USS De Soto (1859)

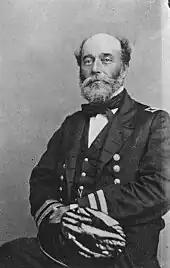
Captain Charles S. Boggs. Boggs is facing the camera, but with his body turned slightly to the left. He looks to be sitting although it's difficult to tell as he cradles a black cap in his lap and the image is cut off at this point. Boggs is wearing a dark U.S. Navy uniform, with the coat unbuttoned, showing a buttoned waistcoat. Benath the waistcoat he is wearing a white shirt, with what looks like a high starched collar, wrapped with what may be a broad bow tie, the same dark color as his uniform. He is bald, with tufts of black hair above his ears, and a mostly grey beard and moustache. He gazes at the camera with a steady and composed look.

Returning to sea in mid-June, "De Soto's" luck held and she captured schooner "Lady Maria" north of Tampa Bay on 6 July, laden with 104 bales of cotton. On the 18th, while cruising near Mobile Bay, "De Soto" spotted a steamer and closed and took the steamer "James Battle", laden with rosin and cotton. At that point, two screw steamers from the West Gulf Blockading Squadron, and , closed with some disappointment, as they had been chasing the blockade runner. Later that same evening, as "De Soto" and "Ossipee" independently chased a second steamer, Capt. Walker closed and took "William Bagley" before the other Union ship could do so. Those actions by "De Soto", which put Capt. Jonathan P. Gillis of the "Ossipee" in mind of "a voracious aquatic bird", led to a dispute over prize claims. The controversy was resolved later in the month when Rear Admiral Bailey and Rear Admiral David G. Farragut, commander of the Western Gulf Blockading Squadron, agreed to split prize shares.